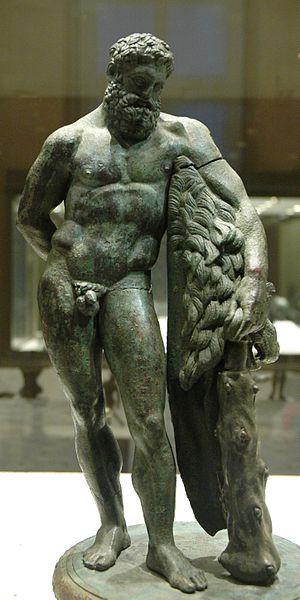
Héraclès du type Farnèse, IIIe siècle av. J.-C. ou copie romaine d'époque impériale. Statuette en bronze découverte à Foligno, Italie, hauteur 42,5 cm.
L’Hercule Farnèse est un type statuaire dont l'original est une sculpture grecque antique attribuée à Lysippe.